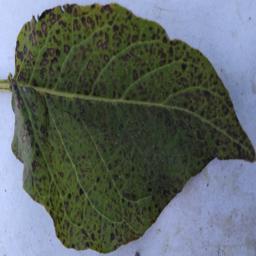
Etiqueta: Tizon_Temprano